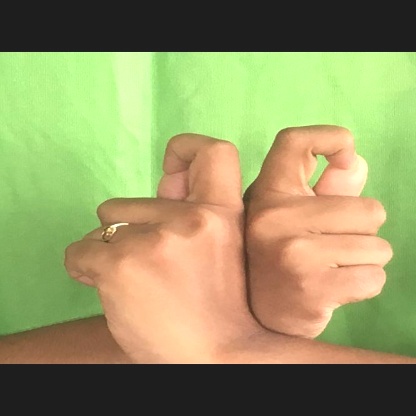
Mudra: Berunda